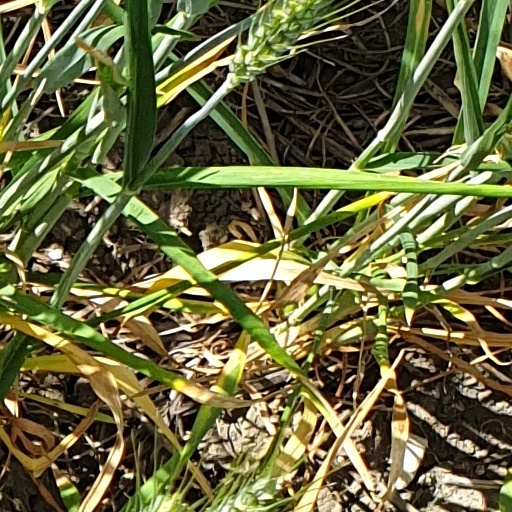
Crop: wheat